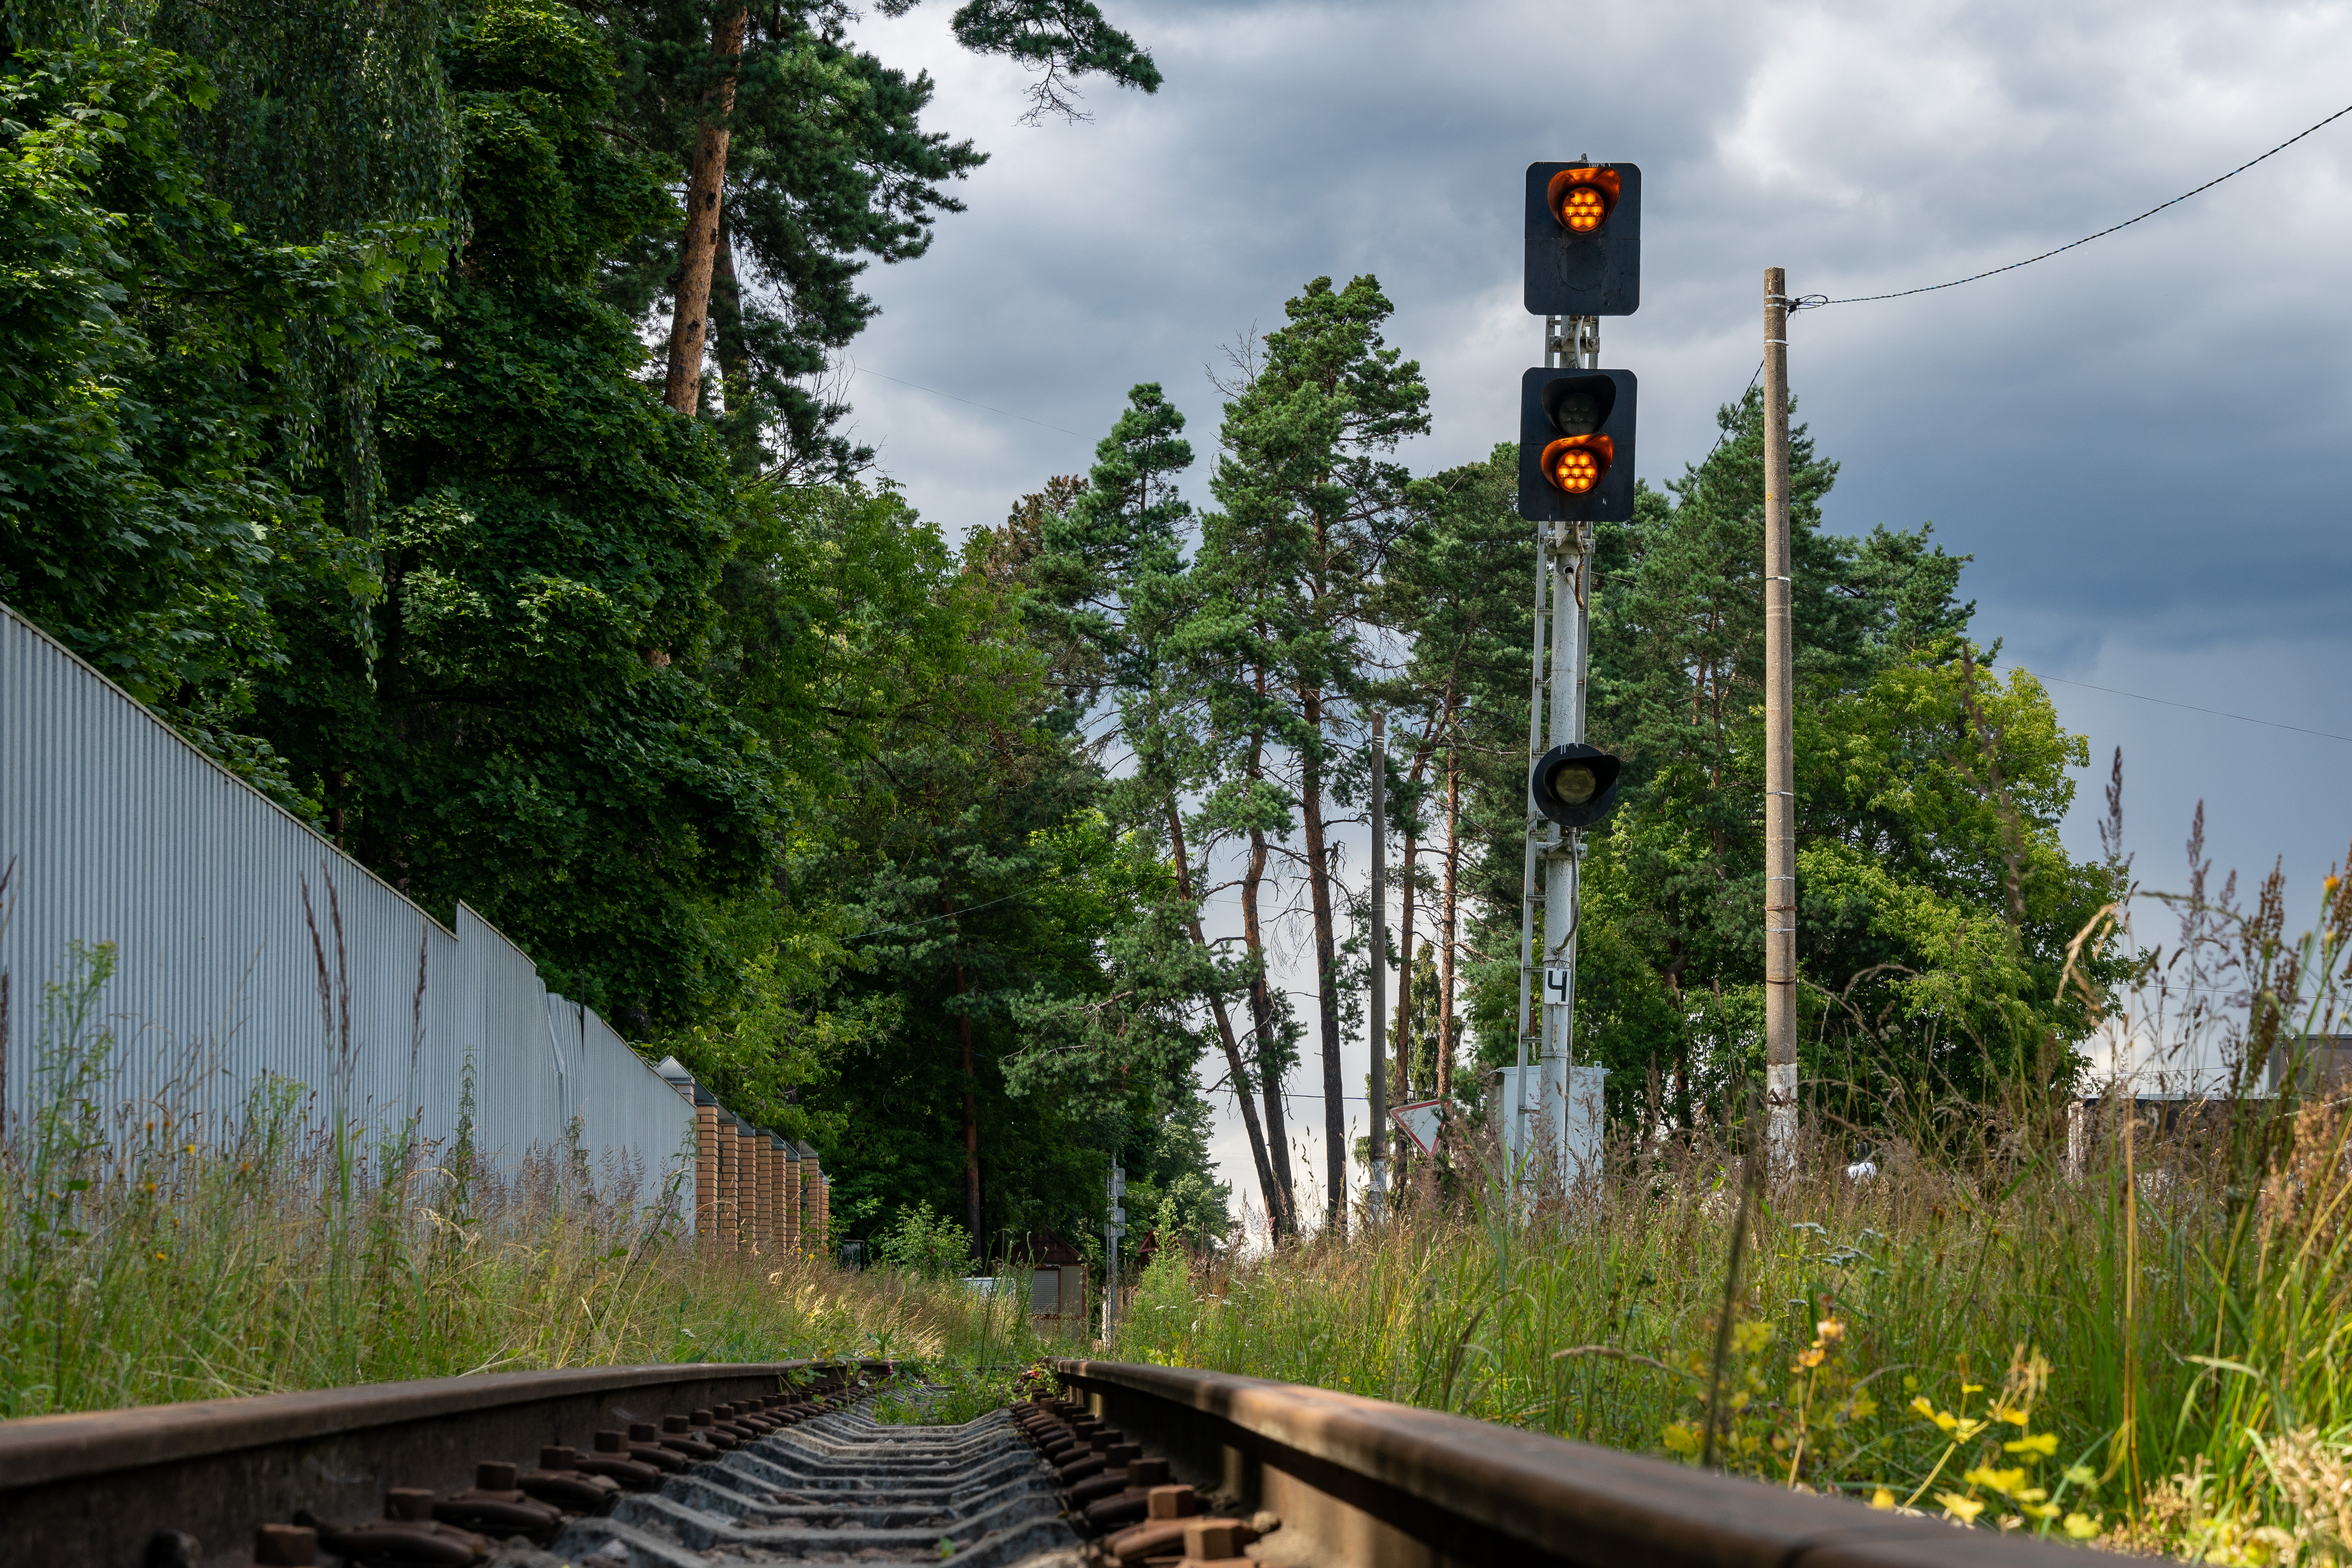
narrow gauge railway, rails, rusty, spring, railroad switch, station, track, railroad, traffic, transport, Kratovo Children's Railway, lighting, plant, signaling device, signage, traffic light, pole, sign, electricity, traffic sign, stairs, electrical network, electrical supply, overhead power line, home fencing, public utility, nonbuilding structure, street sign